Pop Mennonite

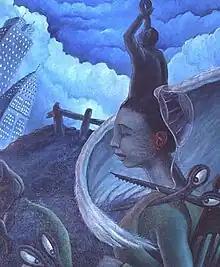
The Last Veiled Feminist (detail)

Pop-Mennonite was a Mennonite-themed art exhibit created by Don Swartzentruber with the support of the National Endowment for the Arts and Indiana Arts Commission. The collection included oil paintings, drawings, artists’ books, and music. The Mennonites are an anabaptist denomination which dates back to the Reformation and advocates a life of modesty and simplicity.